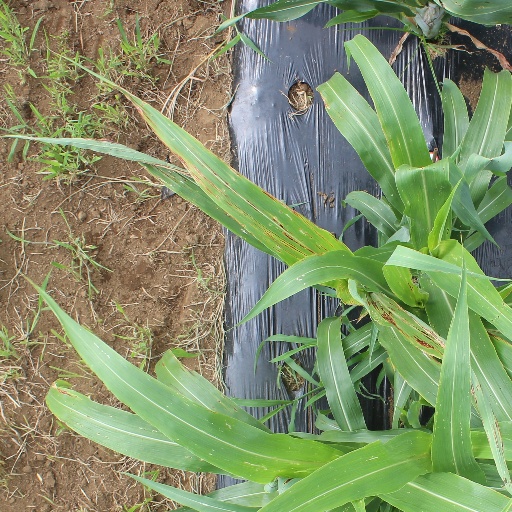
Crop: sorghum